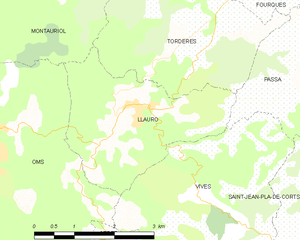
Llauro
Kort over kommunen
Kort over kommunen
Llauro er en by og kommune i departementet Pyrénées-Orientales i Sydfrankrig.